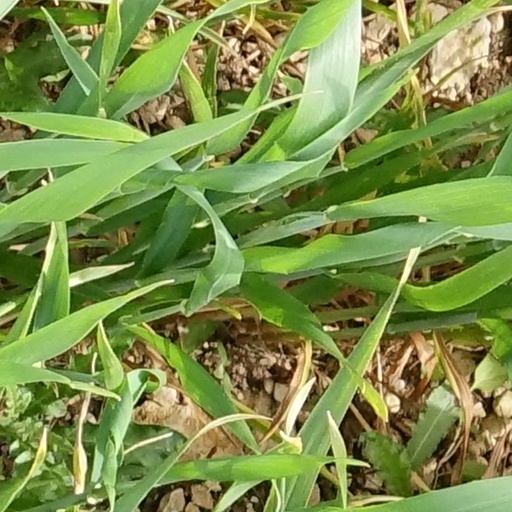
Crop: wheat